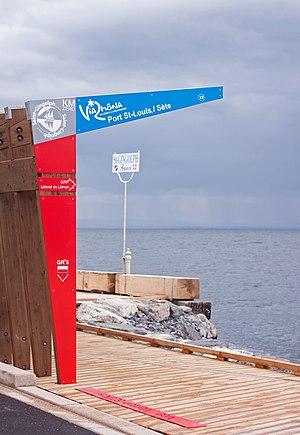
Le kilomètre zéro de la ViaRhôna et du GR©5 à Saint-Gingolph au bord du lac Léman.
La ViaRhôna est un aménagement cyclable ou véloroute situé en France.